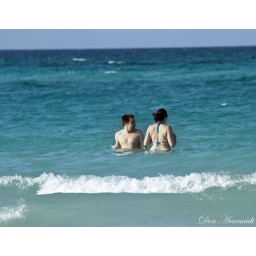
Day 2 on our Cuban vacation in Varadero. The water and beach were amazing.